Vladivostok Air

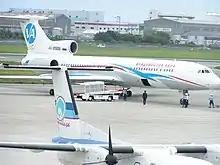
Tupolev Tu-154M of Vladivostok Air in Matsuyama, Japan

In 1973, construction started on a new terminal at Vladivostok International Airport which began operating at the end of 1976. With the increase in terminal capacity, Vladivostok Air soon began regular service with Tupolev Tu-154s, heralding a period of dynamic development of Vladivostok Air's fleet as new Yakovlev Yak-40s and Mil Mi-8s were purchased. The completion of a second runway in June 1985 opened up Vladivostok Airport to all modern aircraft and provided for the non-stop Aeroflot air service between Moscow and Vladivostok onboard Ilyushin Il-62 aircraft.